The Wine Glass

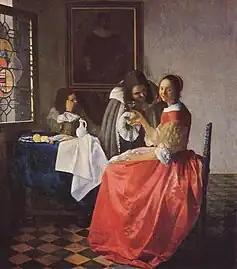
Johannes Vermeer, "The Girl with the Wine Glass" (1659–1660)

The scene likely represents some type of courtship, but the roles played by the two figures are unclear. The woman has just drained the glass of wine and the man seems impatient to pour her more, almost as if he is trying to get her drunk. A musical instrument, the cittern, lies on the chair with musical notebooks. But the figure of Temperance is depicted in the stained glass window, adding to the tension in the scene.